Ford F-Series

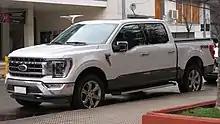
2022 Ford F-150 Lariat Luxury

The Ford F-Series is a series of light-duty trucks marketed and manufactured by Ford Motor Company since model year 1948 as a range of full-sized pickup trucks — positioned between Ford's Ranger and Super Duty pickup trucks. Alongside the F-150 (introduced in 1975), the F-Series also includes the Super Duty series (introduced in 1999), which includes the heavier-duty F-250 through F-450 pickups, F-450/F-550 chassis cabs, and F-600/F-650/F-750 Class 6–8 commercial trucks.